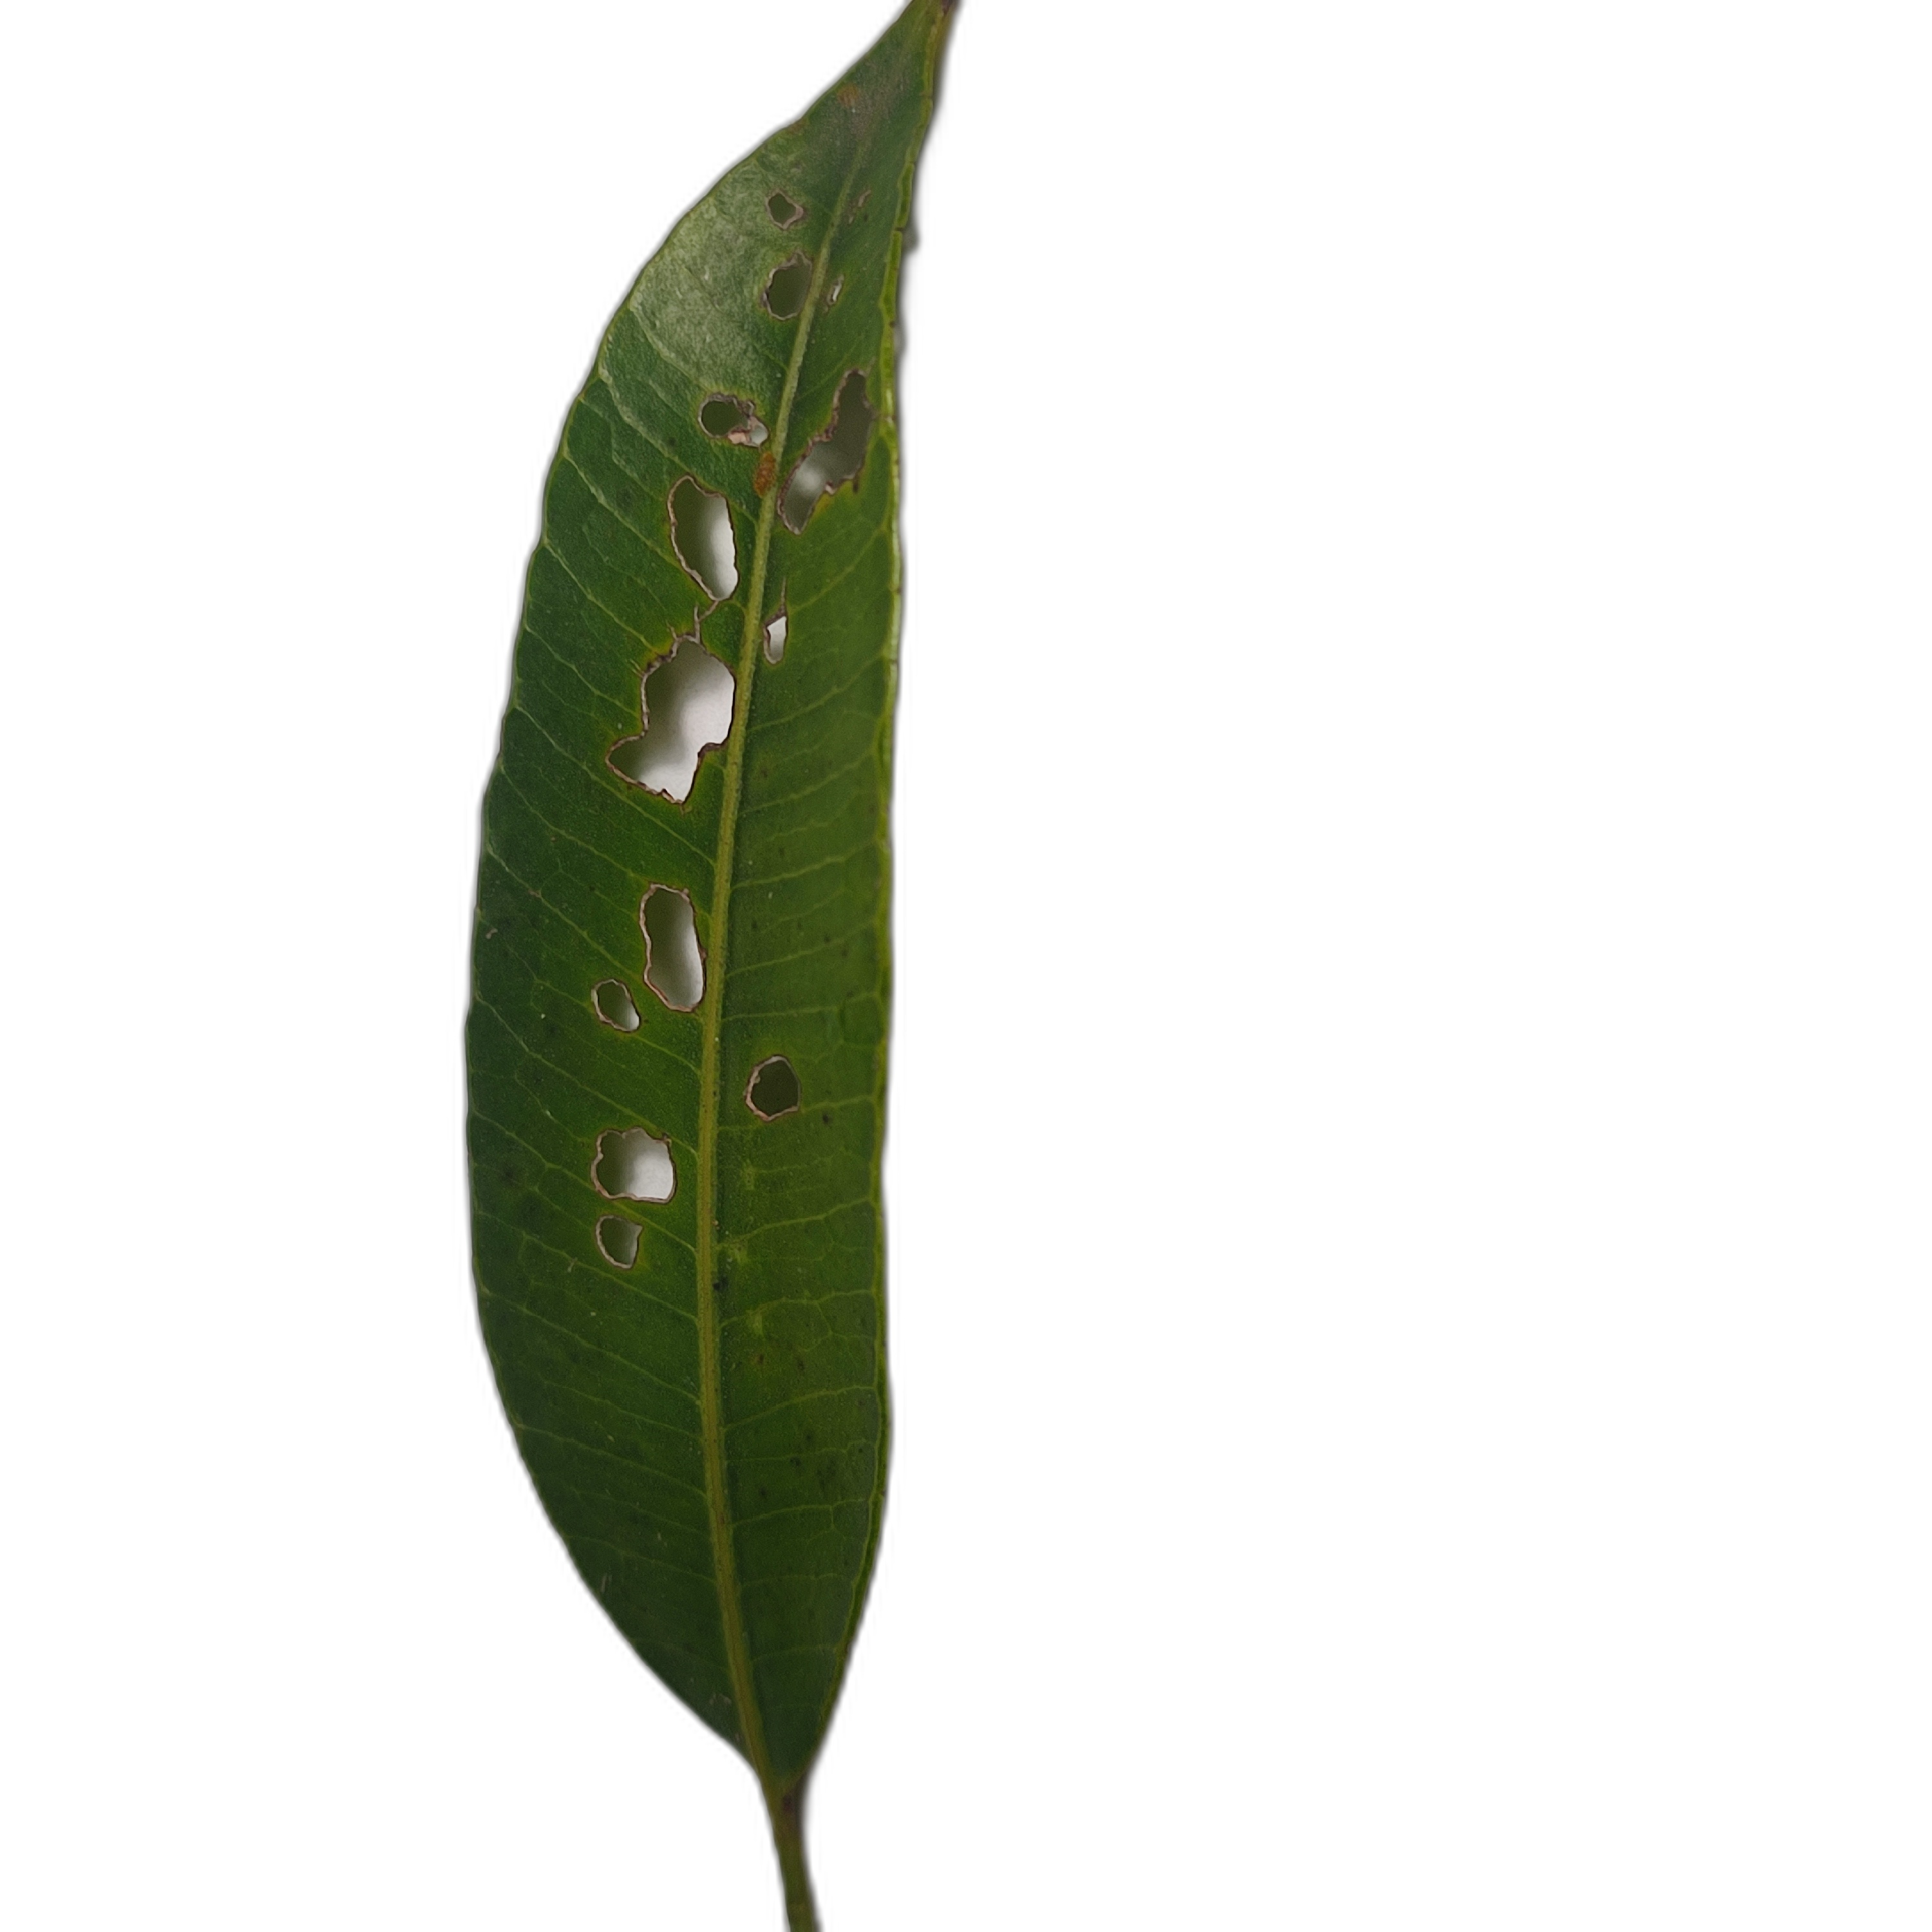
Label: not_healthy